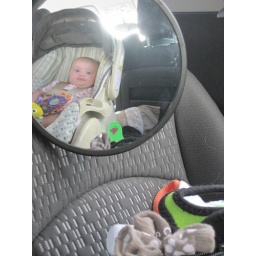
month 4. she's finally noticed (and become obsesses with) this mirror in the car